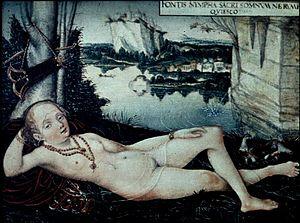
La Loireag est une nymphe ou un lutin des eaux du folklore écossais. Les loireag sont fameuses dans le monde des elfes par le talent incomparable qu'elle montrent dans l'art de filer et de tisser, pour lequel elles veillent au strict respect des traditions et des rites.